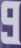
Number: 9